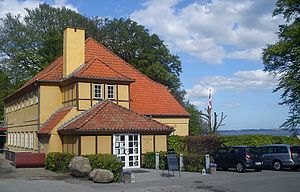
Sjette Frederiks Kro
Sjette Frederiks Kro i maj 2015.
Sjette Frederiks Kro er en kro og restaurant i Riis Skov ved Aarhus, opført 1825. Skoven omkring kroen er fredet og bygningen har i sig selv en høj bevaringsværdi bl.a. på grund af kulturhistorien, der knytter sig til stedet.